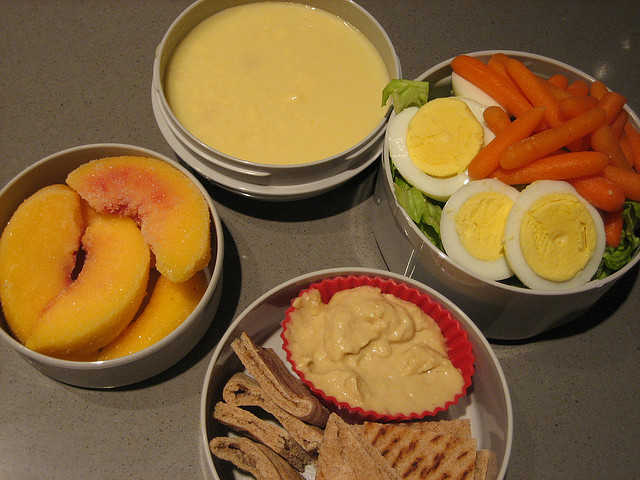
user: Given an image and a question. Answer the question in a short answer. Question: How are the eggs in this photo prepared? Short Answer:
assistant: hard boiled